Race Street Historic District

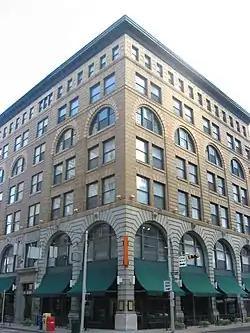
One of the buildings in the district

Race Street Historic District is a registered historic district in Cincinnati, Ohio, listed in the National Register of Historic Places on August 4, 1995. It contains 24 contributing buildings.